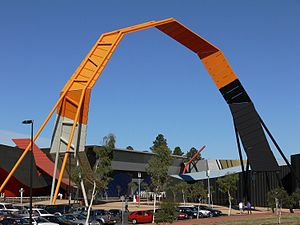
Canberra / Kunst og underholdning
National Museum of Australia fra 2001 gemmer Australiens sociale historie og er en af Canberras arkitektonisk mest vovede bygninger.
Canberra er Australiens hovedstad med 410.301 indbyggere. Byen er den eneste større by i Australien, som ikke ligger ved kysten. Den er beliggende i den nordlige del af hovedstadsterritoriet Australian Capital Territory, 280 km sydvest for Sydney og 660 km nordøst for Melbourne.